Guindy National Park

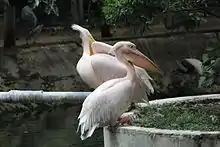
Pelican at Guindy national park

The Guindy National Park had historically enjoyed a certain degree of protection and was one of the last remnants of the natural habitats that typify the natural range of plant and animal biodiversity of the Coromandel coastal plains in the northeastern Tamil Nadu. The park has a tropical climate with mean annual temperatures of (maximum) and (minimum). Rainfall ranges from to , with an average annual rainfall of . The summer season in April and May determines the peculiar vegetation of the coast. Between June and December, wet season prevails, with dry season occurring between January and March. The area also has a cleared meadow called Polo Field measuring about by and a lake known as the 'Tangal Eri'. The presence of the park and the surrounding green areas resulted in the epithet "the green lungs of Chennai". The park is protected by a perimeter wall for a length of . There is an extensive network of roads and trails. The road network covers about within the park. The park has two large tanks, namely, Kathan Kollai and Appalam Kolam, in addition to two ponds, which usually dry up during summer.